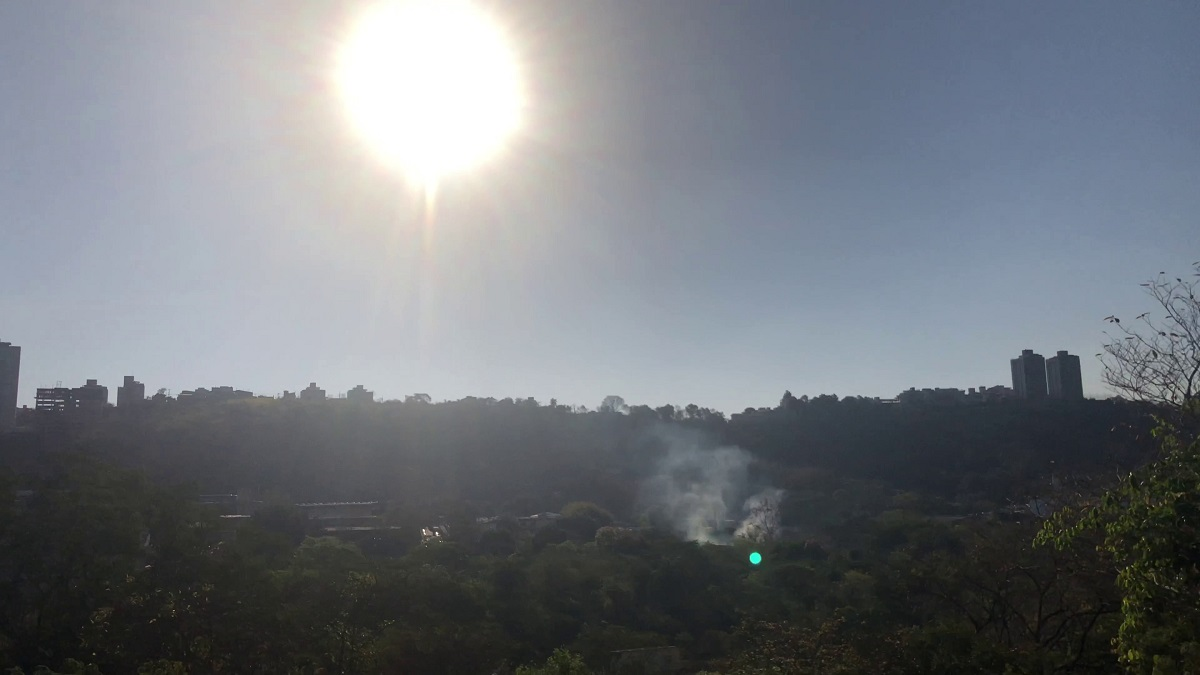
Fire: no
Smoke: yes